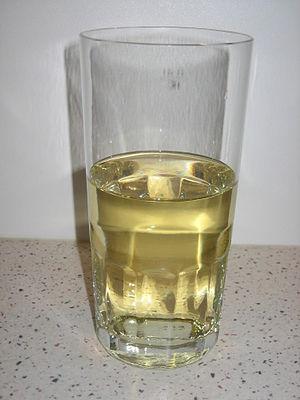
Verre traditionnel, appelée «Mainzer Stange» , produit artisanal, verre soufflé.